Shani Bloch

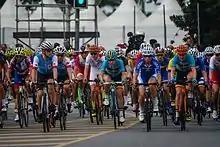
Shani Bloch (center right) at the 2016 Olympic road race

Shani Bloch also known as Shani Bloch-Davidov (born 6 March 1979) is an Israeli racing cyclist.